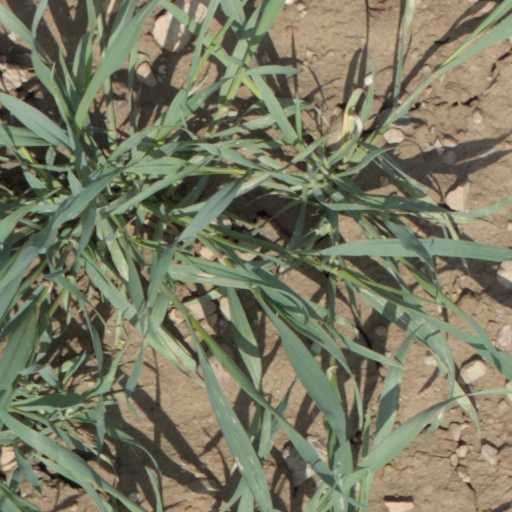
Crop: wheat